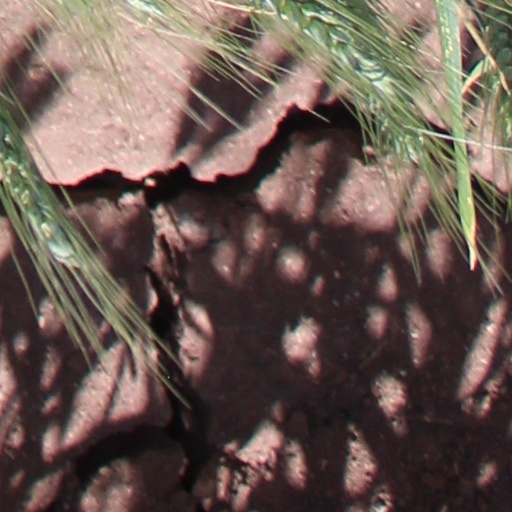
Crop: wheat